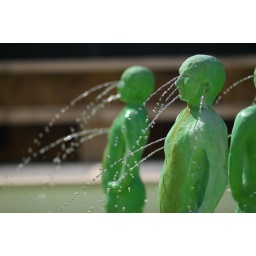
Little green men spilling water by every hole III